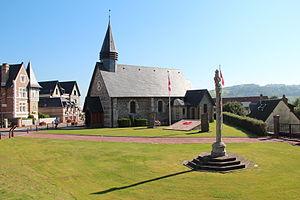
Hautot-sur-Mer est une commune française située dans le département de la Seine-Maritime en région Normandie.